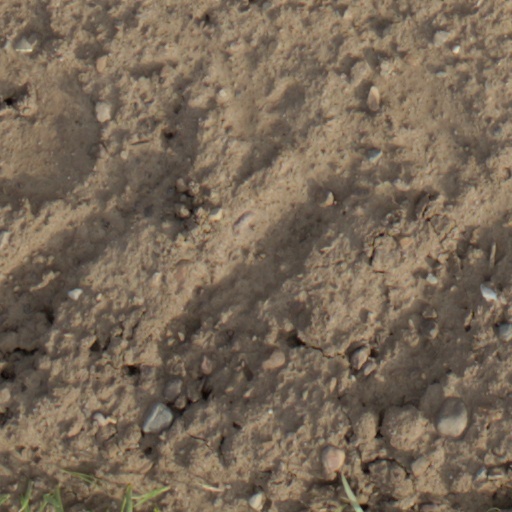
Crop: wheat